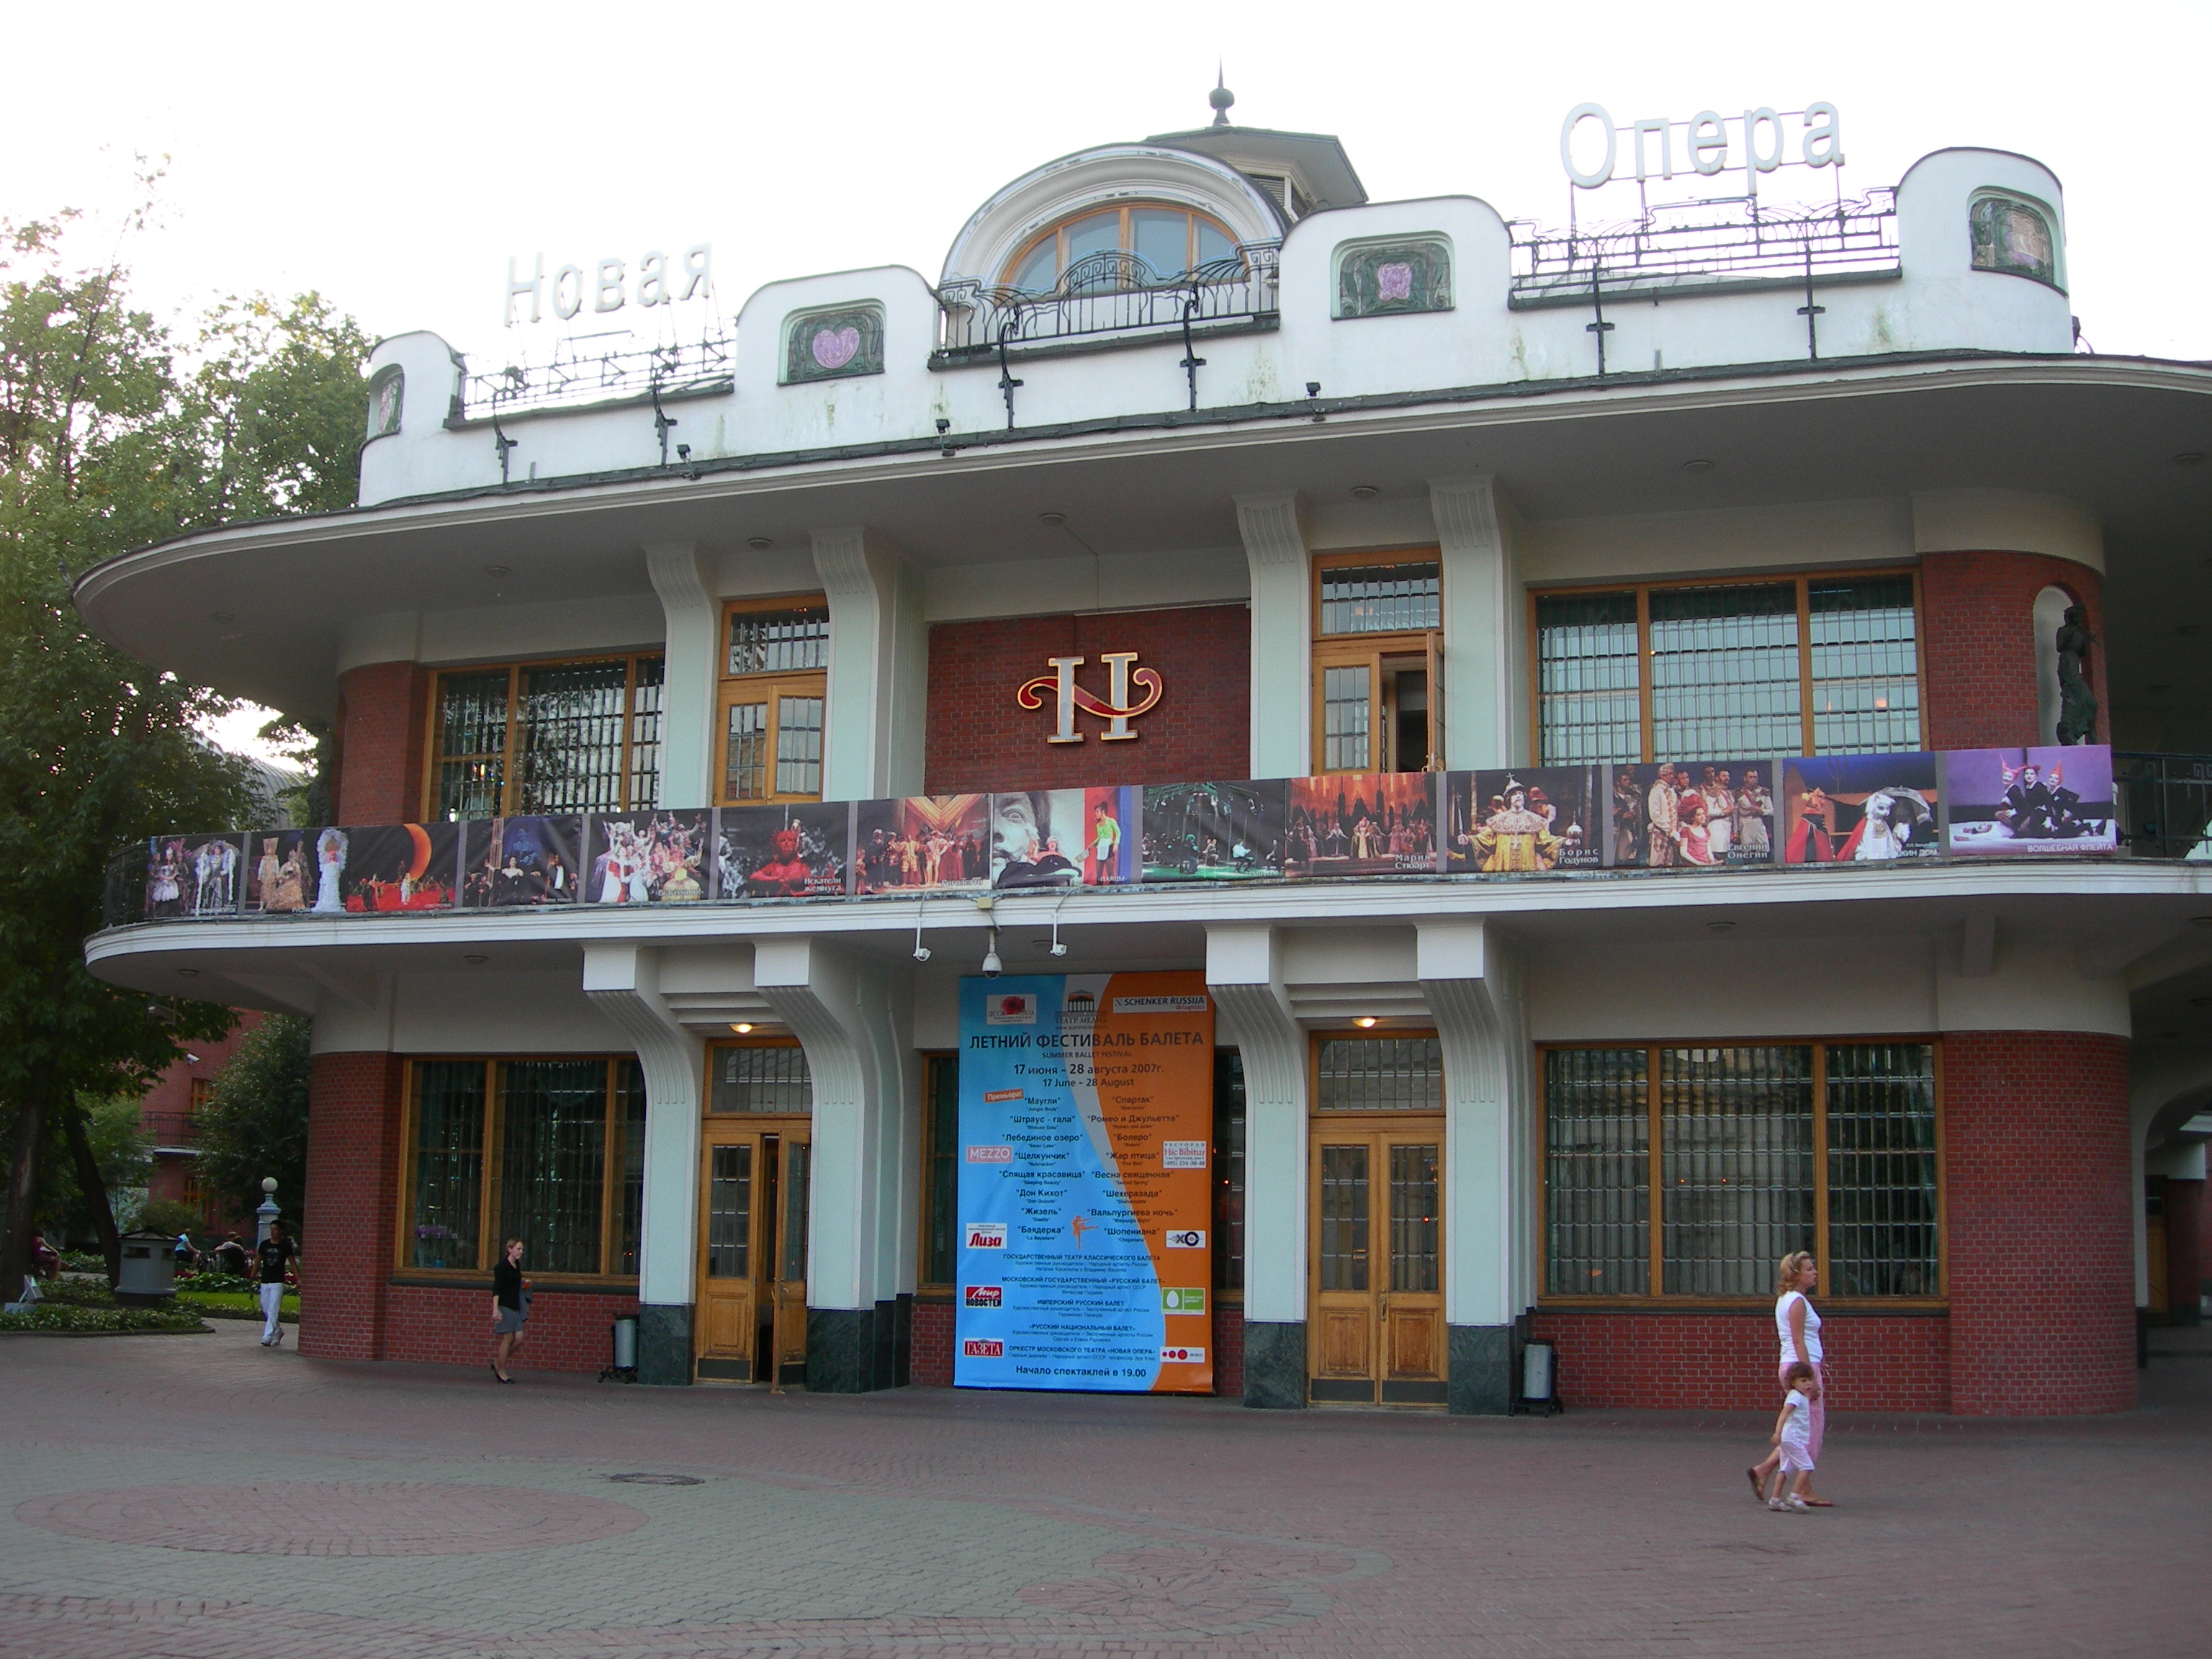
architecture, building, restaurant, opera, facade, nikon, theatre, theater, moscow, russia, coolpix, 7900, newopera